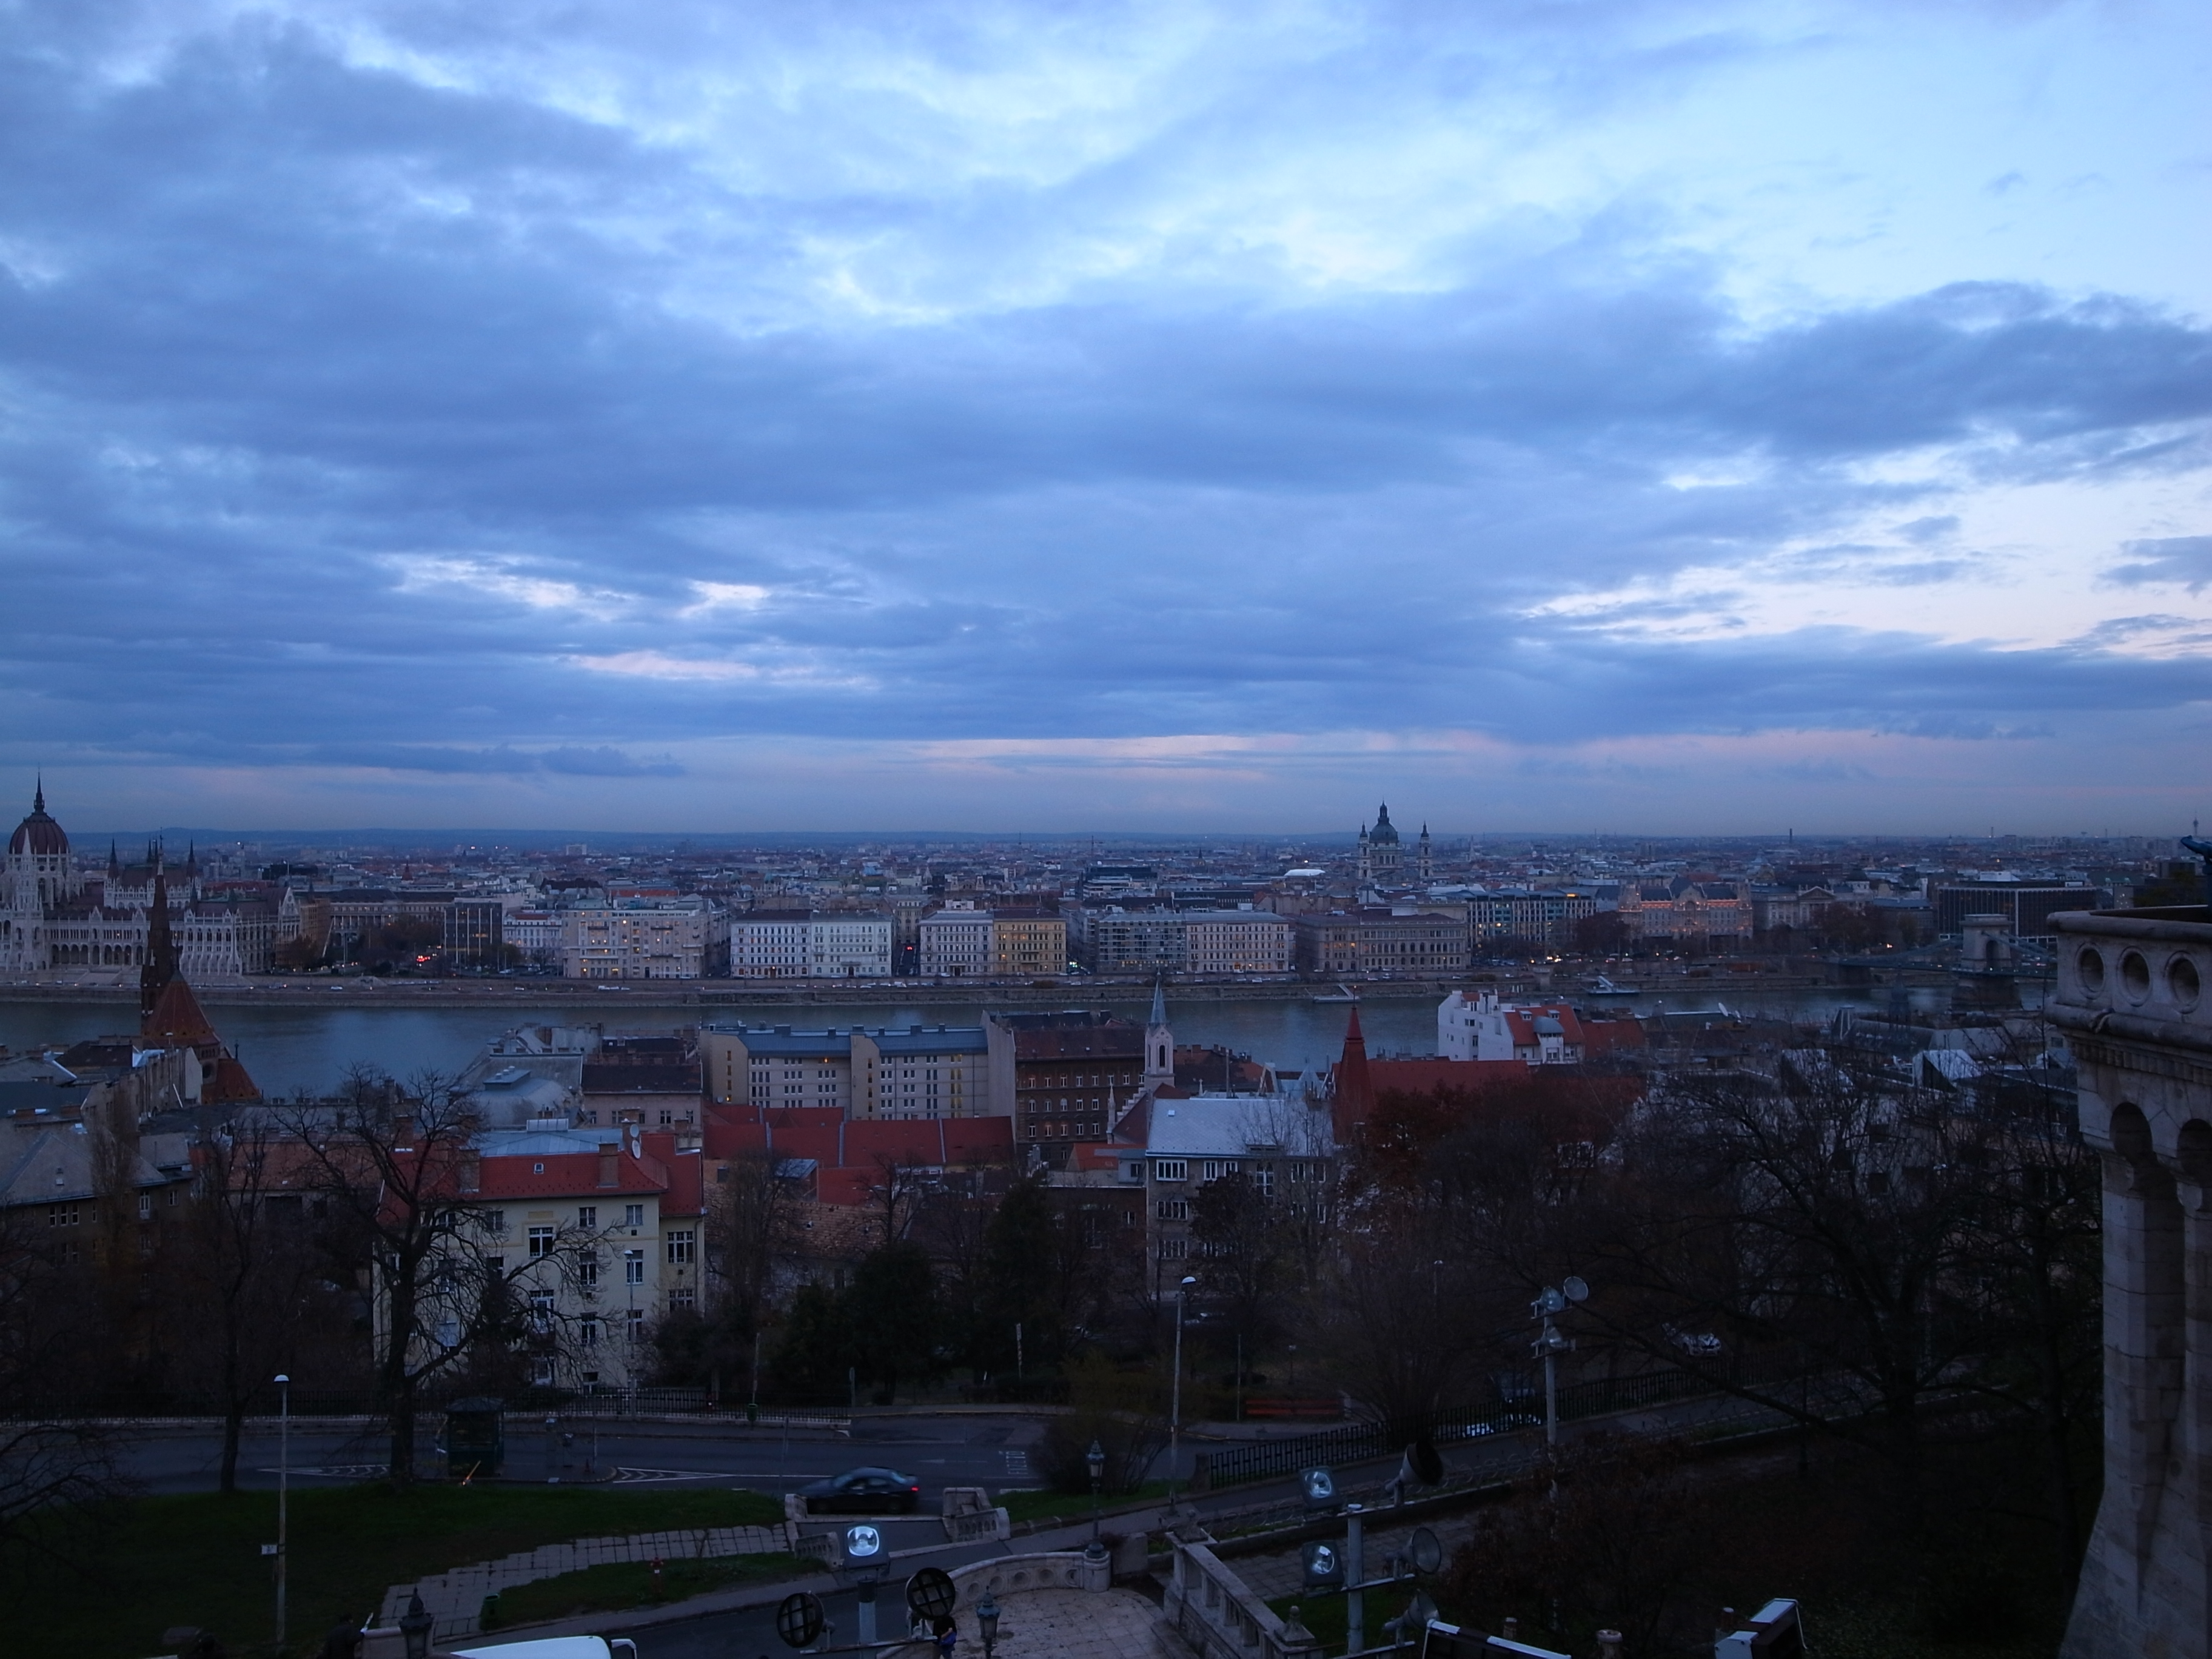
horizon, cloud, sky, sunset, skyline, morning, dawn, city, skyscraper, cityscape, panorama, downtown, dusk, evening, reflection, hungary, heritage, unesco, worldheritage, kulturerbe, metropolis, welterbe, culturalheritage, ungarn, historiccentre, aerial photography, urban area, residential area, human settlement, atmosphere of earth, metropolitan area